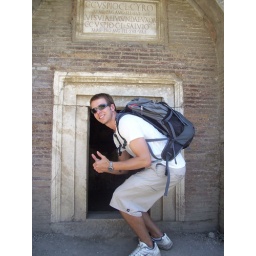
me showing how small the door is to the house of the dead, i went in anyways